Edward Thomas (locomotive)

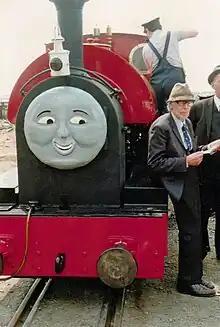
"Edward Thomas" in 1988, in the guise of ""Peter Sam"", with the fictional character's creator, Rev W Awdry

The character "Peter Sam" in "The Railway Series" books by the Wilbert Awdry and the Television Series "Thomas & Friends" is based on "Edward Thomas".